Human evolution

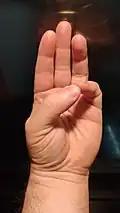
Only the human is able to touch the little finger with the thumb.

The temporal lobes, which contain centers for language processing, have increased disproportionately, as has the prefrontal cortex, which has been related to complex decision-making and moderating social behavior. Encephalization has been tied to increased starches and meat in the diet, however a 2022 meta study called into question the role of meat. Other factors are the development of cooking, and it has been proposed that intelligence increased as a response to an increased necessity for solving social problems as human society became more complex. Changes in skull morphology, such as smaller mandibles and mandible muscle attachments, allowed more room for the brain to grow.